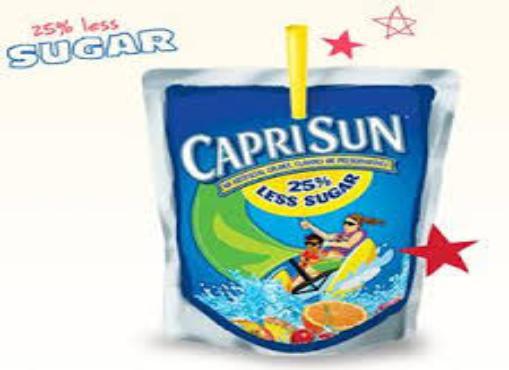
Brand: Capri Sun
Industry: Food